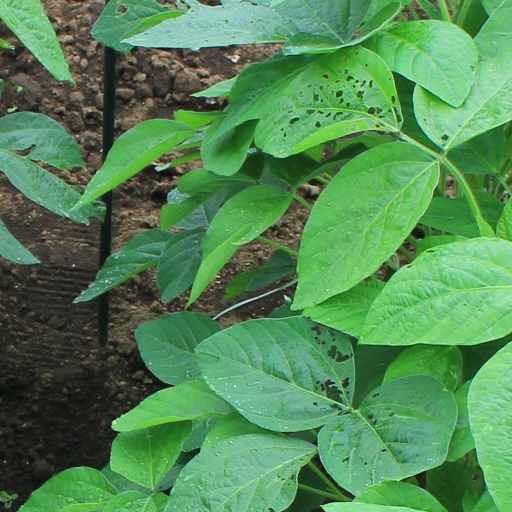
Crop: soybean